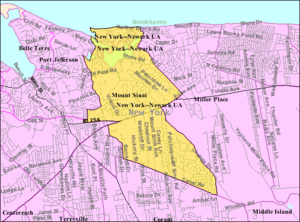
Mount Sinai est un hameau et une census-designated place situé dans le comté de Suffolk, dans l'État de New York, aux États-Unis. Plus précisément, il est situé sur la rive nord de l'île de Long Island.